José María Valiente Soriano

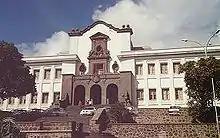
Universidad de la Laguna, Tenerife

In his youth Valiente's father was a liberal, though in the 1920s he moved to more conservative positions and supported the Primo de Rivera dictatorship. The first information on Valiente Soriano's political engagements comes from 1922: he entered the Madrid branch of Confederación Nacional de Estudiantes Católicos. In 1924 and jointly with Gil Robles he co-founded Vanguardia Social Popular, designed as a youth branch of Partido Social Popular. In 1927, Valiente set up Juventud Católica de España, the ostensibly apolitical grouping concerned with defence and dissemination of Catholic values among the youth; in 1931 it was federated with Acción Católica, a broad organization of lay Catholics led by Ángel Herrera Oria. Later the same year, once the militantly secular course of the Republic began to take shape, he moved to politics by co-founding Acción Nacional (which in 1932 changed its name to Acción Popular), a broad though heterogeneous conservative alliance, and became the vicepresident of its first National Committee. Since Acción Catolica banned its members from holding political party leadership roles, Valiente had to resign from the JCE leadership.